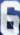
Number: 6